1970 in the Vietnam War

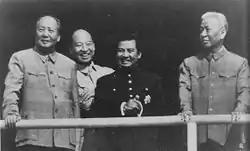
Norodom Sihanouk in Beijing in 1965

North Vietnam refused an offer by South Vietnam for the release and repatriation of 343 wounded or ill prisoners of war, declaring that there were no members of the PAVN in the south. The North Vietnamese representatives at the Paris Peace Talks asserted that the captives were, instead, "illegally arrested patriots" from among South Vietnamese citizens rebelling against the Saigon government.